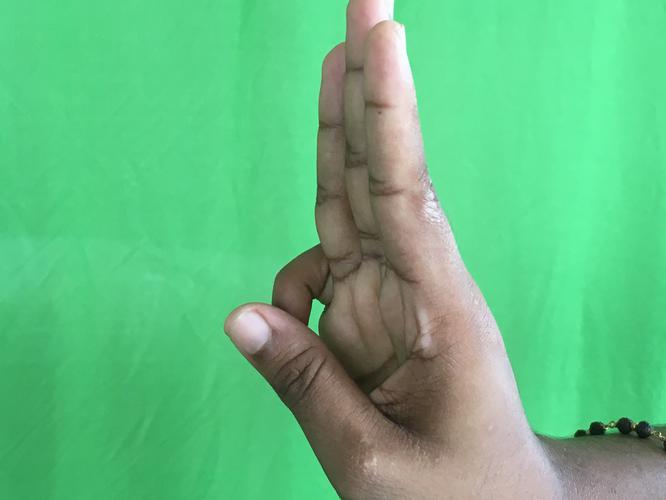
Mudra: Trishulam
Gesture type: single_hand